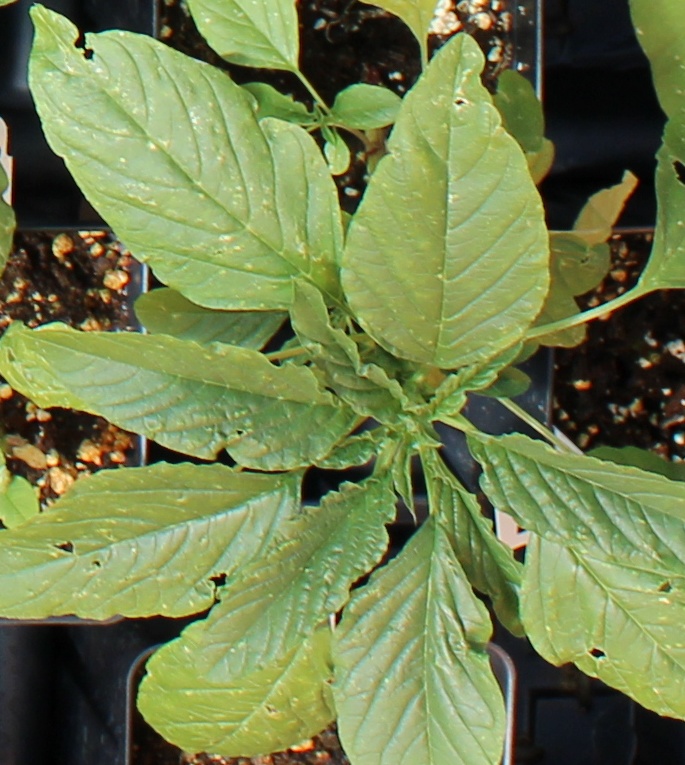
Label: Palmer Amaranth